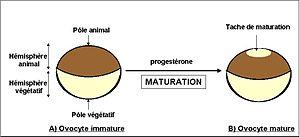
Xenopus est un genre d'amphibiens de la famille des Pipidae.